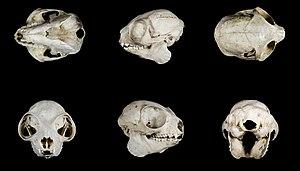
Avahi laineux Avahi laniger (Gmelin, 1788) (Différentes vues du même spécimen) Madagascar Taille
L'Avahi laineux est une espèce de primates appartenant à la famille des Indridae. Ce lémuriforme nocturne habite les forêts humides de l'est de Madagascar.